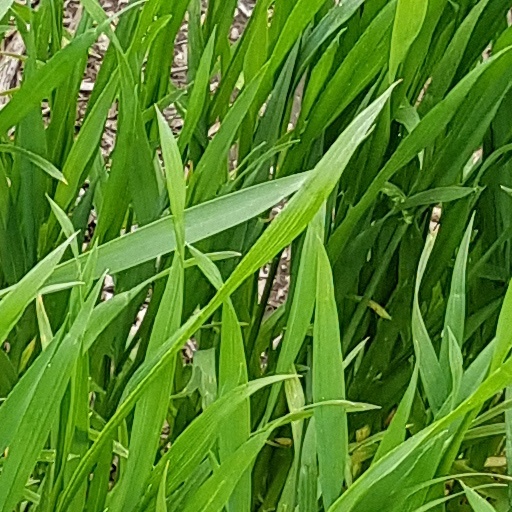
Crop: wheat